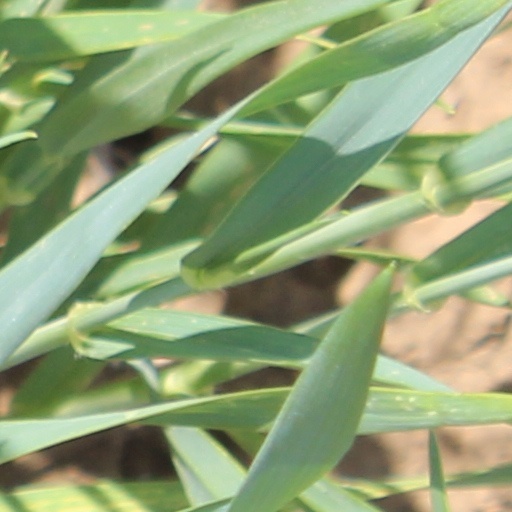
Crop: wheat